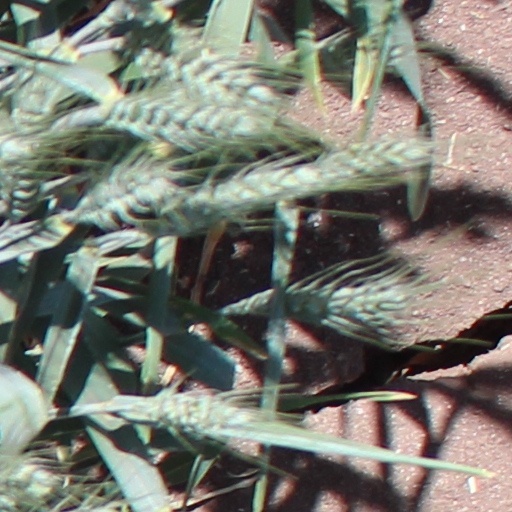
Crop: wheat